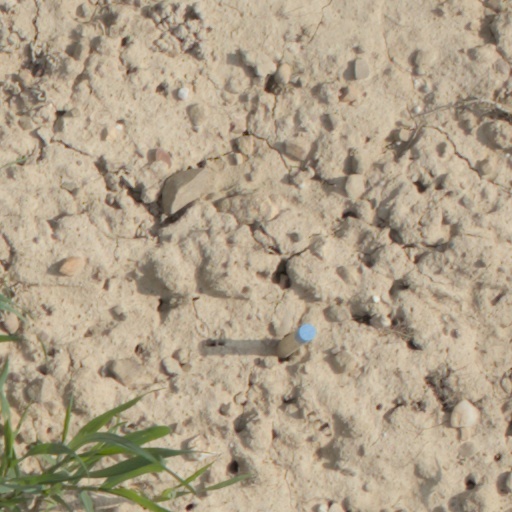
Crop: wheat